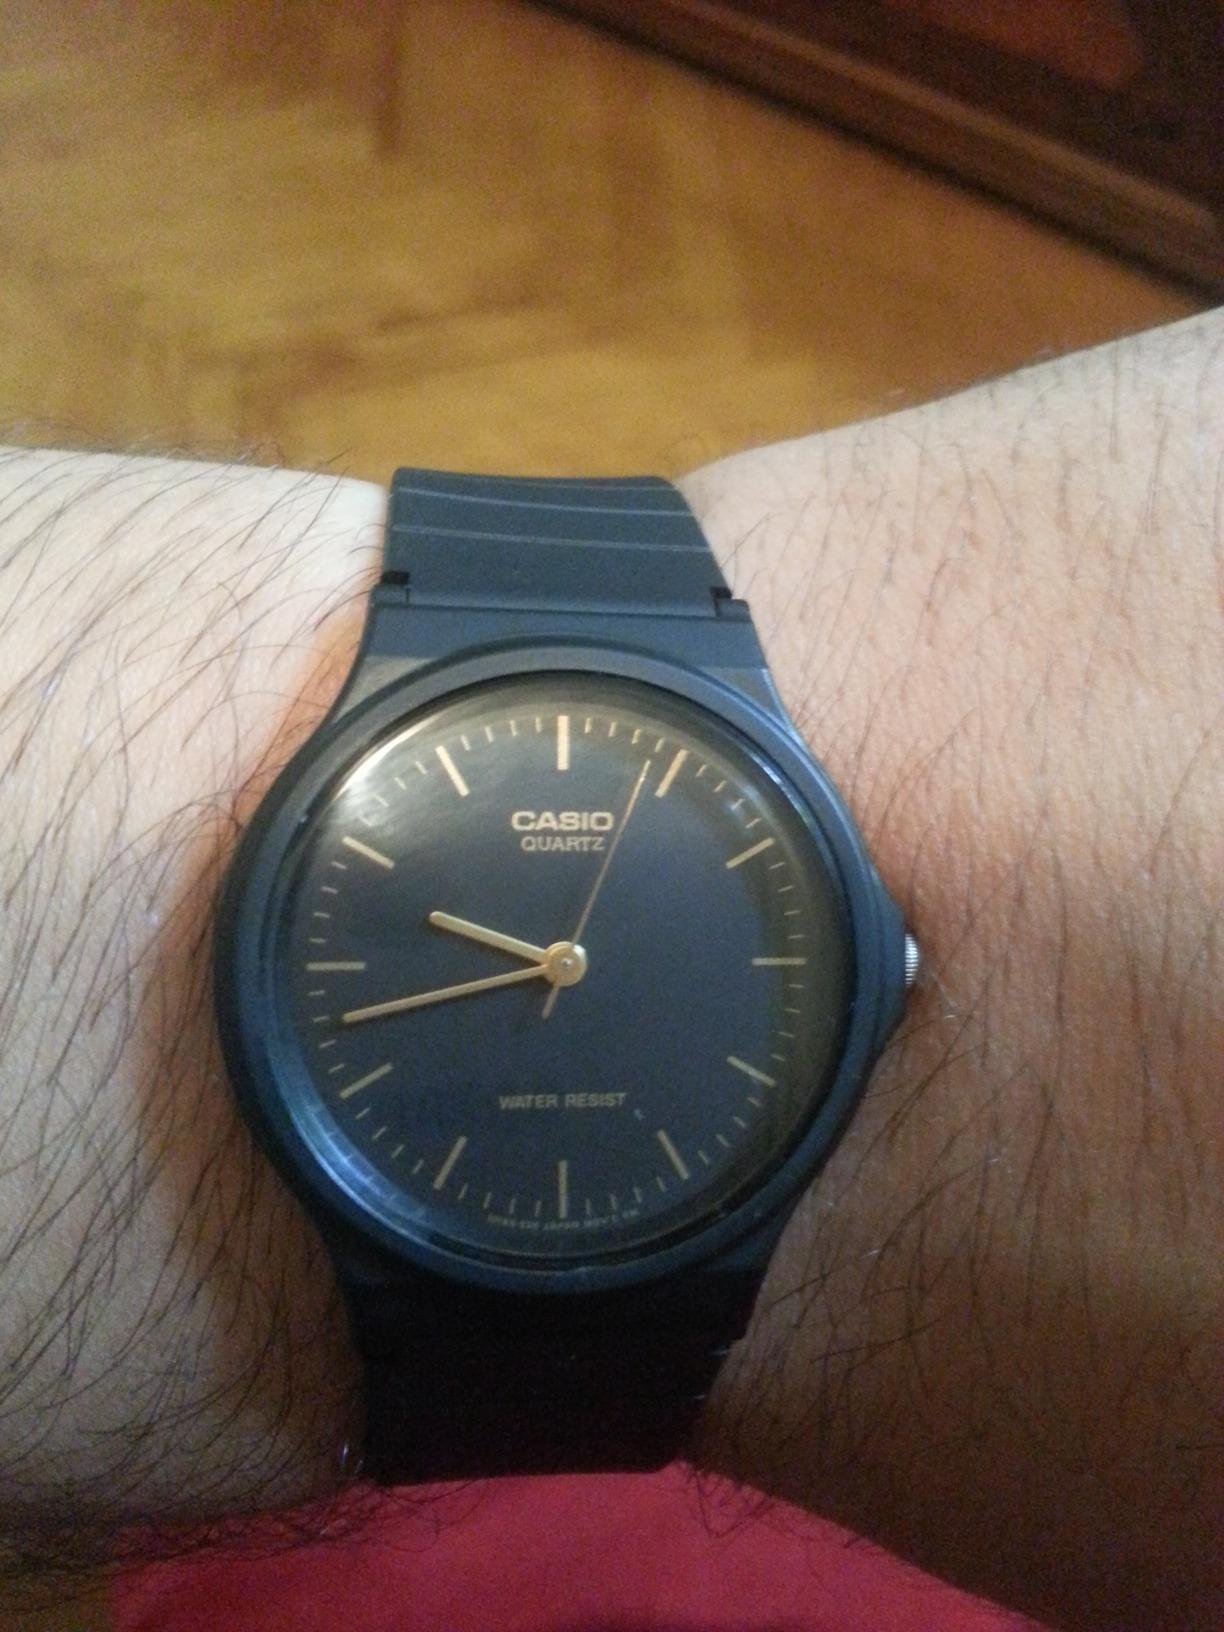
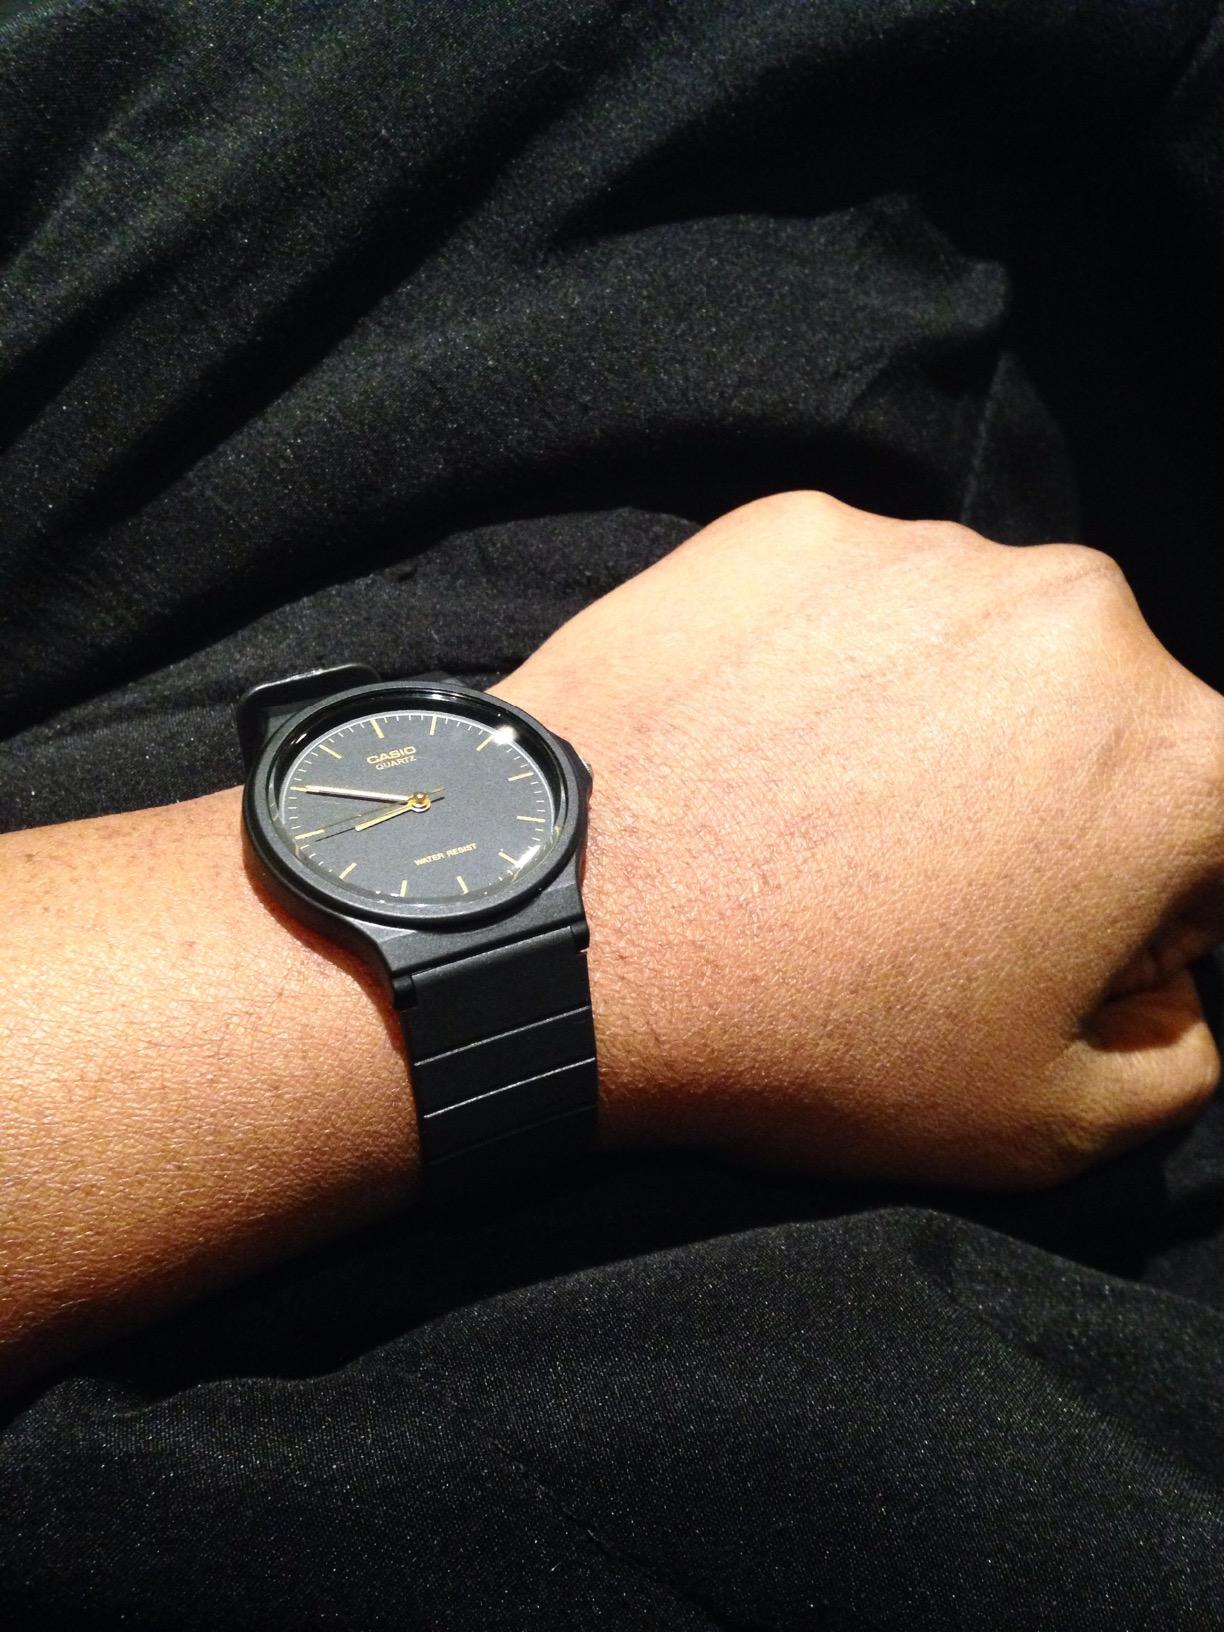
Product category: accessories_watch
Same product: yes